Kyrgyz people

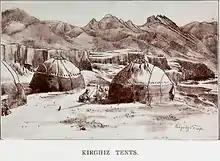
"Kirgiz Tents" or yurts. 1914

Kyrgyz are predominantly Muslims of the Hanafi school of Sunni Islam. Islam was first introduced by Arab traders who travelled along the Silk Road in the 7th and 8th centuries. In the 8th century, orthodox Islam reached the Fergana Valley with the Uzbeks. However, in the 10th-century Persian text "Hudud al-'Alam", the Kyrgyz were still described as a people who "venerate the Fire and burn the dead".